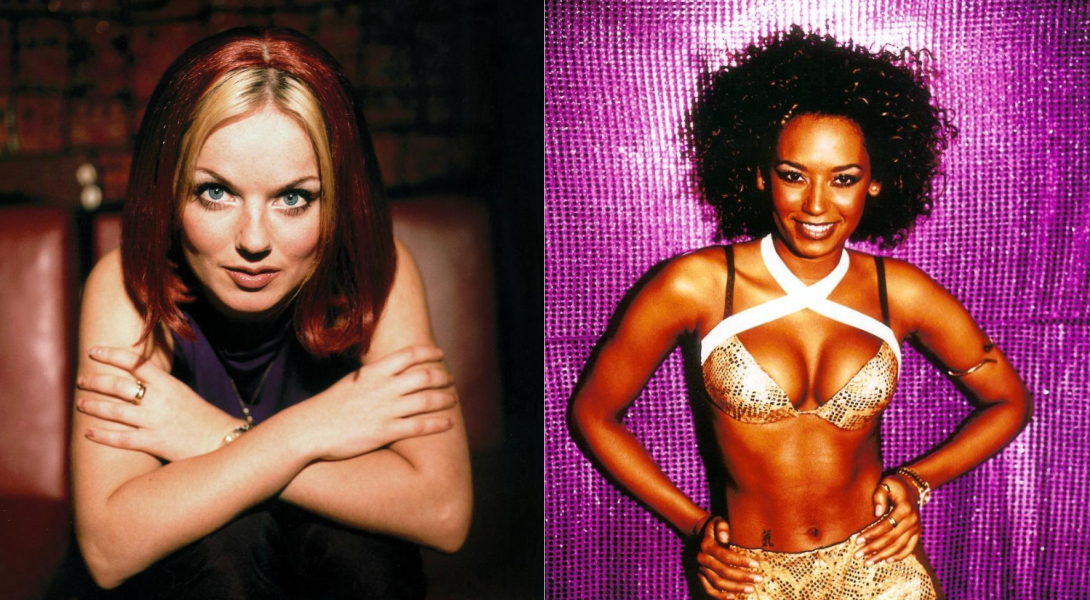
Gender: women